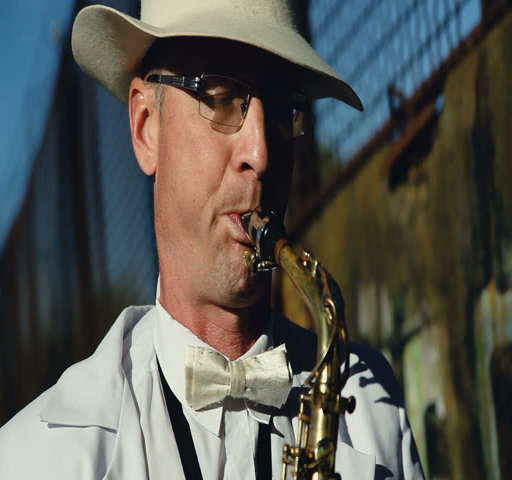
saxophonist against a wall with graffiti and power lines .